Robert Kyffin Thomas

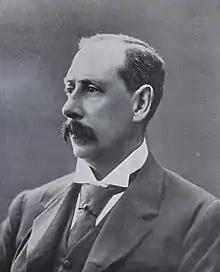

Sir Robert Kyffin Thomas (19 August 1851 – 13 June 1910) was a South Australian newspaper proprietor.